Viktor Dousmanis

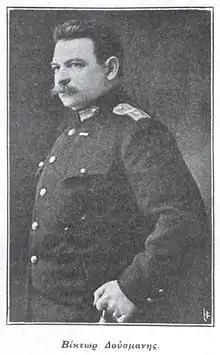
Viktor Dousmanis 1914/16

Viktor Dousmanis (1861–1949) was a Hellenic Army officer, who rose to the rank of Lieutenant General. He distinguished himself as a staff officer during the Balkan Wars and became a leading monarchist during the National Schism, serving three terms as Chief of the Hellenic Army General Staff.